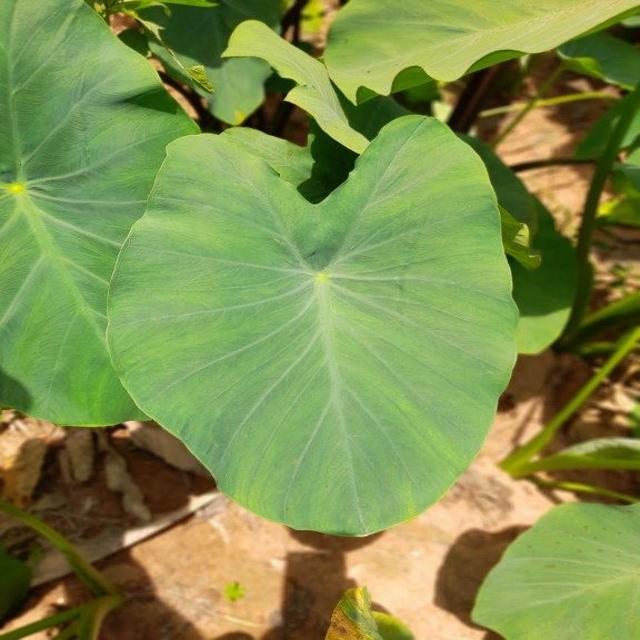
Label: Healthy